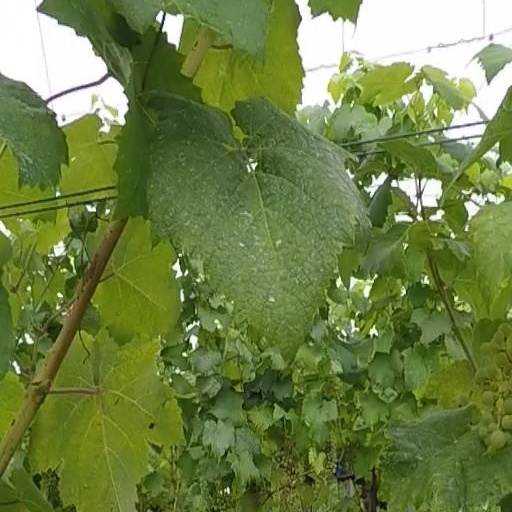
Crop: grape